Chongyi Church

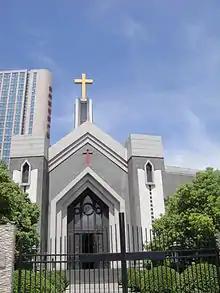
Hangzhou Chongyi Church

Hangzhou Chongyi Church is one of the largest Protestant churches in mainland China, registered under the state-sanctioned Three-Self Patriotic Movement (TSPM).